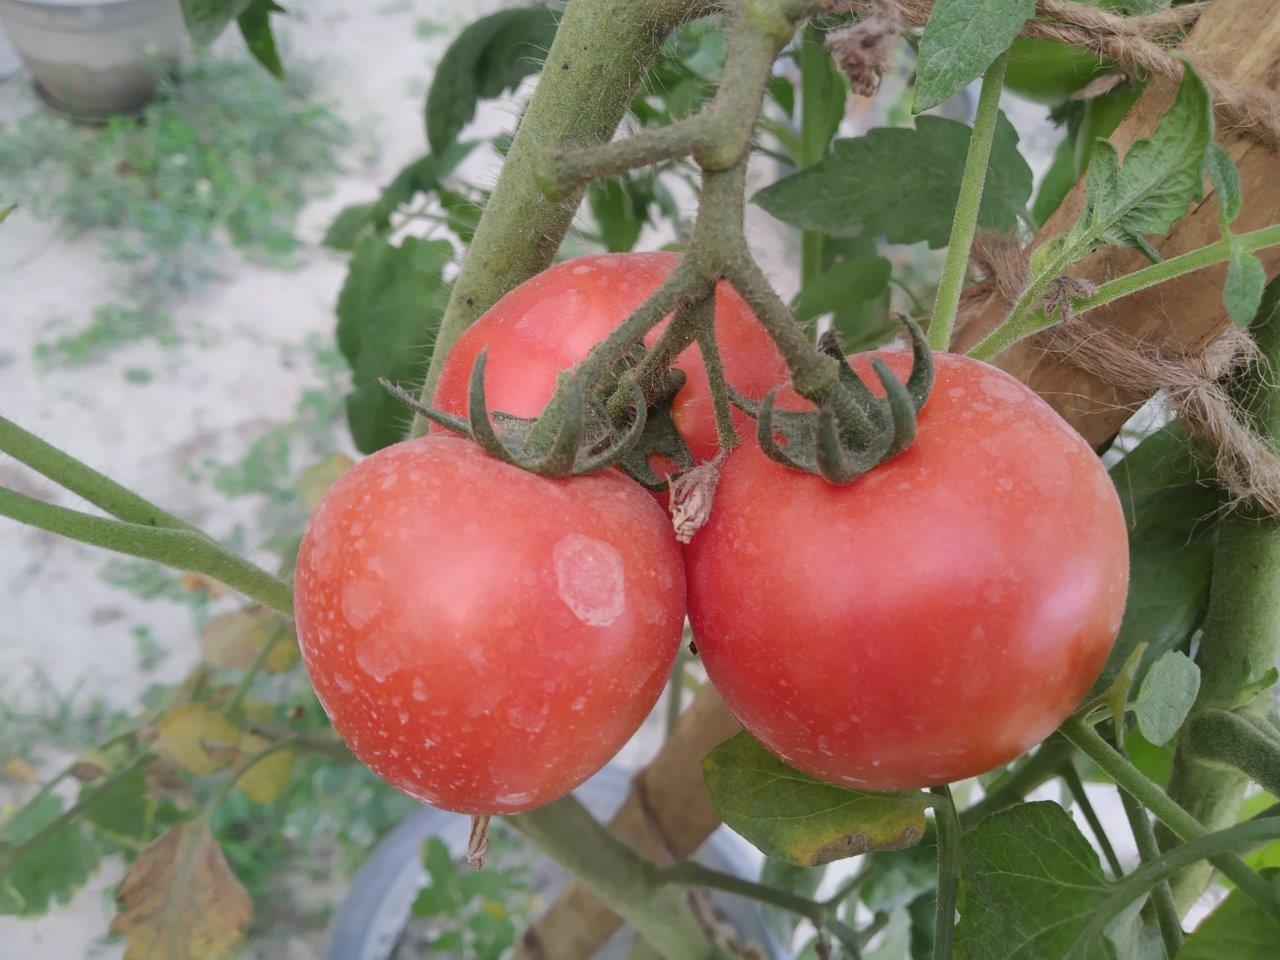
Maturity: Mature